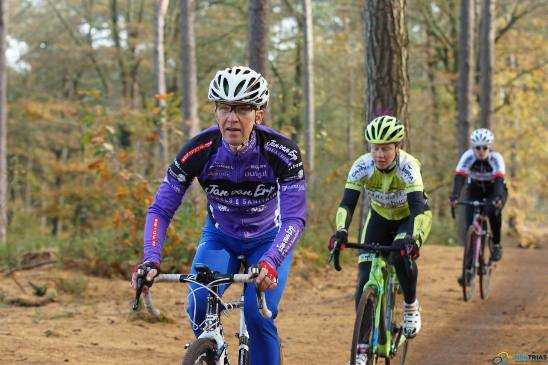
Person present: Yes